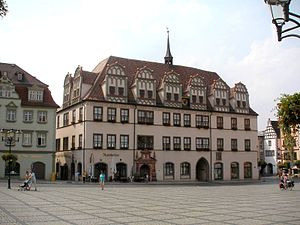
Naumburg (Saale) / Geografi / Bydele og landsbyer
Naumburgs rådhus
Naumburg (Saale) er en by i den sydlige del af den tyske delstat Sachsen-Anhalt. Den ligger i floddalen til Saale, 39 km kilometer syd for Halle og 30 kilometer nord for Jena. Naumburg er administrationsby for Burgenlandkreises og centrum for det nordligste tyske vinområde, Saale-Unstrut. Byen er et jernbaneknudpunkt og har tidligere været hjemsted for Bispedømmet Naumburg. Byens vartegn er Naumburger Domkirke i den middelalderlige bykerne.